Heraclea Lyncestis

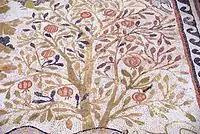
Great Basilica, narthex mosaic - pomegranate tree

The Great Basilica is a monumental building with a room of open porch colonnades, a room of exonarthex, one of narthex, two north annexes, and a room of three south annexes. The floors of these rooms have mosaics with geometric and floral designs. The mosaic in the narthex is of early Byzantine art, a big composition at a size of . There are birds, trees, bushes, a red dog, which is a symbol of paradise, and animals beasts as a domain of the earth. This mosaic dates from the end of the 6th century. The Great Basilica is built on top of another pre-existing one and it is believed to have been built sometime between the 4th and 6th century.